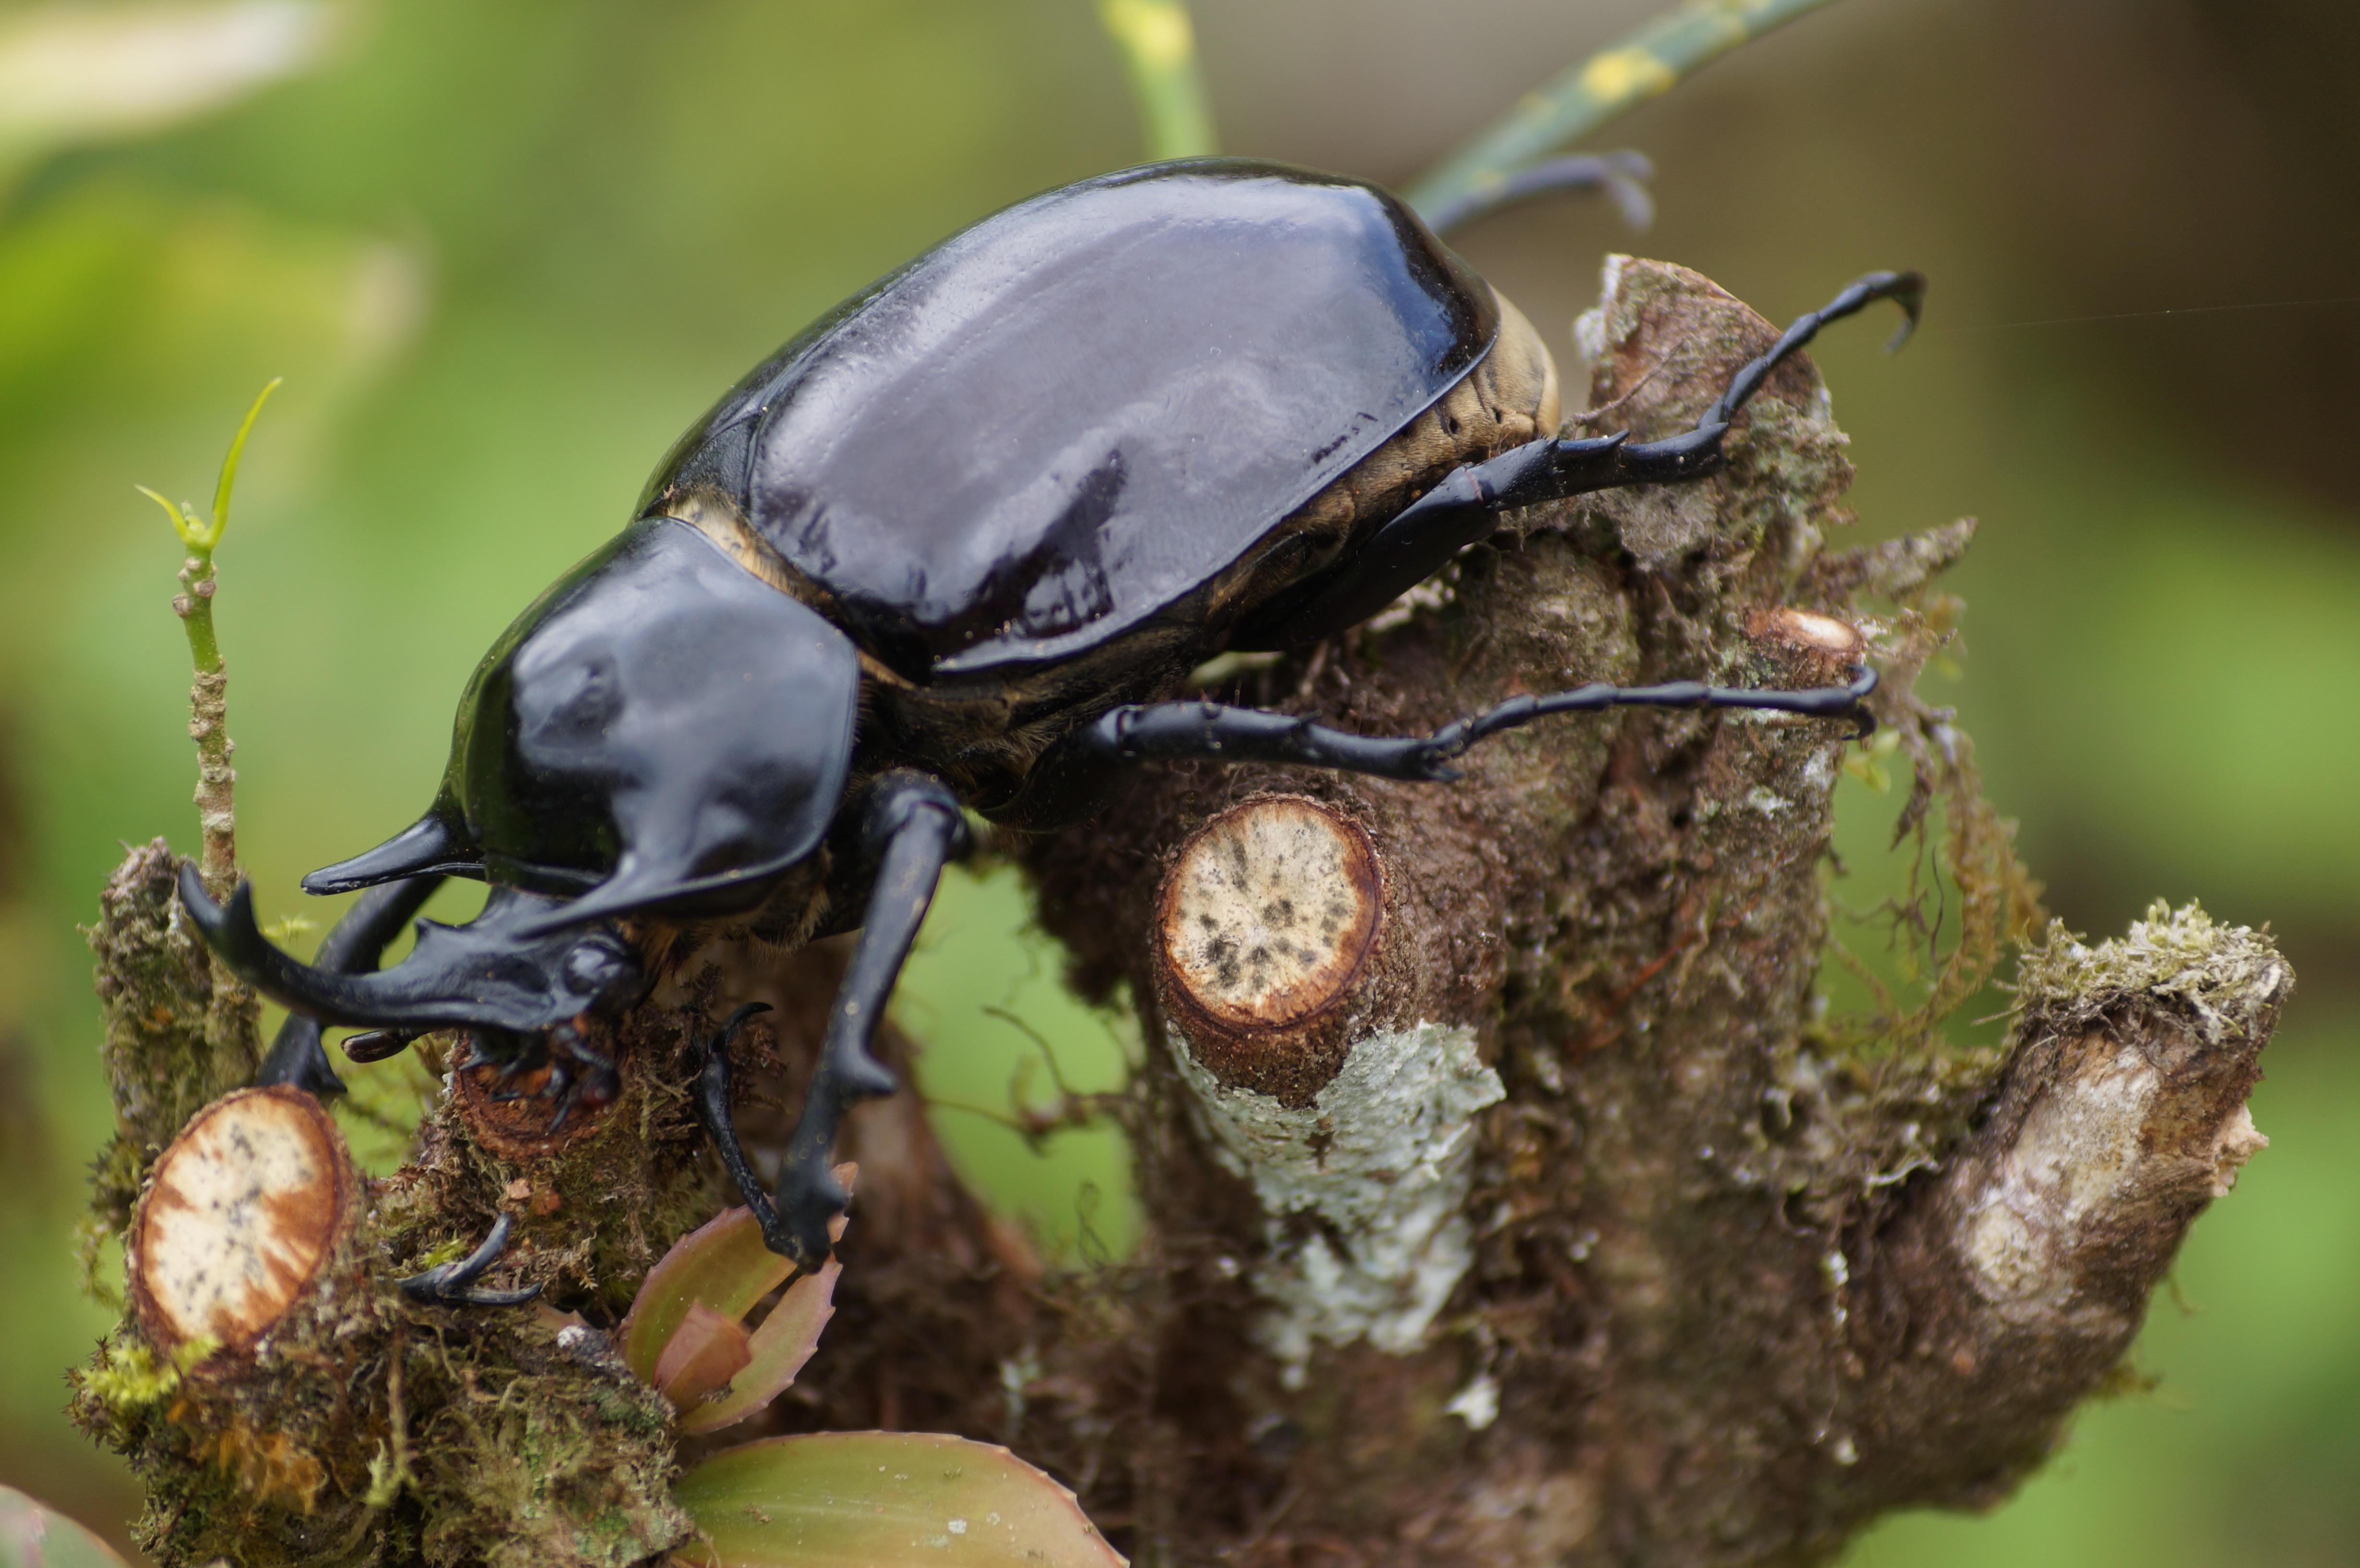
nature, forest, photography, leaf, flower, wildlife, green, insect, bug, flora, fauna, invertebrate, close up, animals, beetle, macro photography, dung beetle, scarabs, japanese rhinoceros beetle